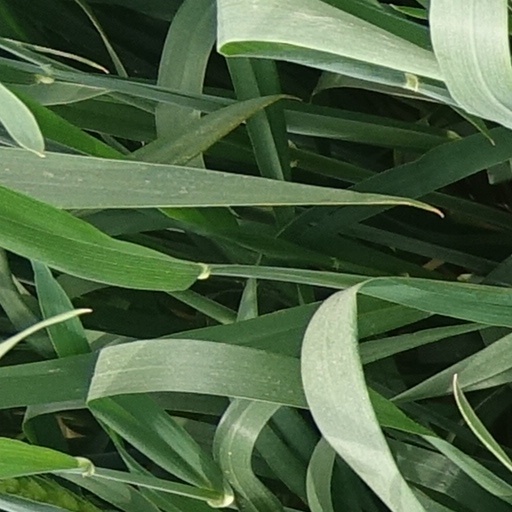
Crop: wheat